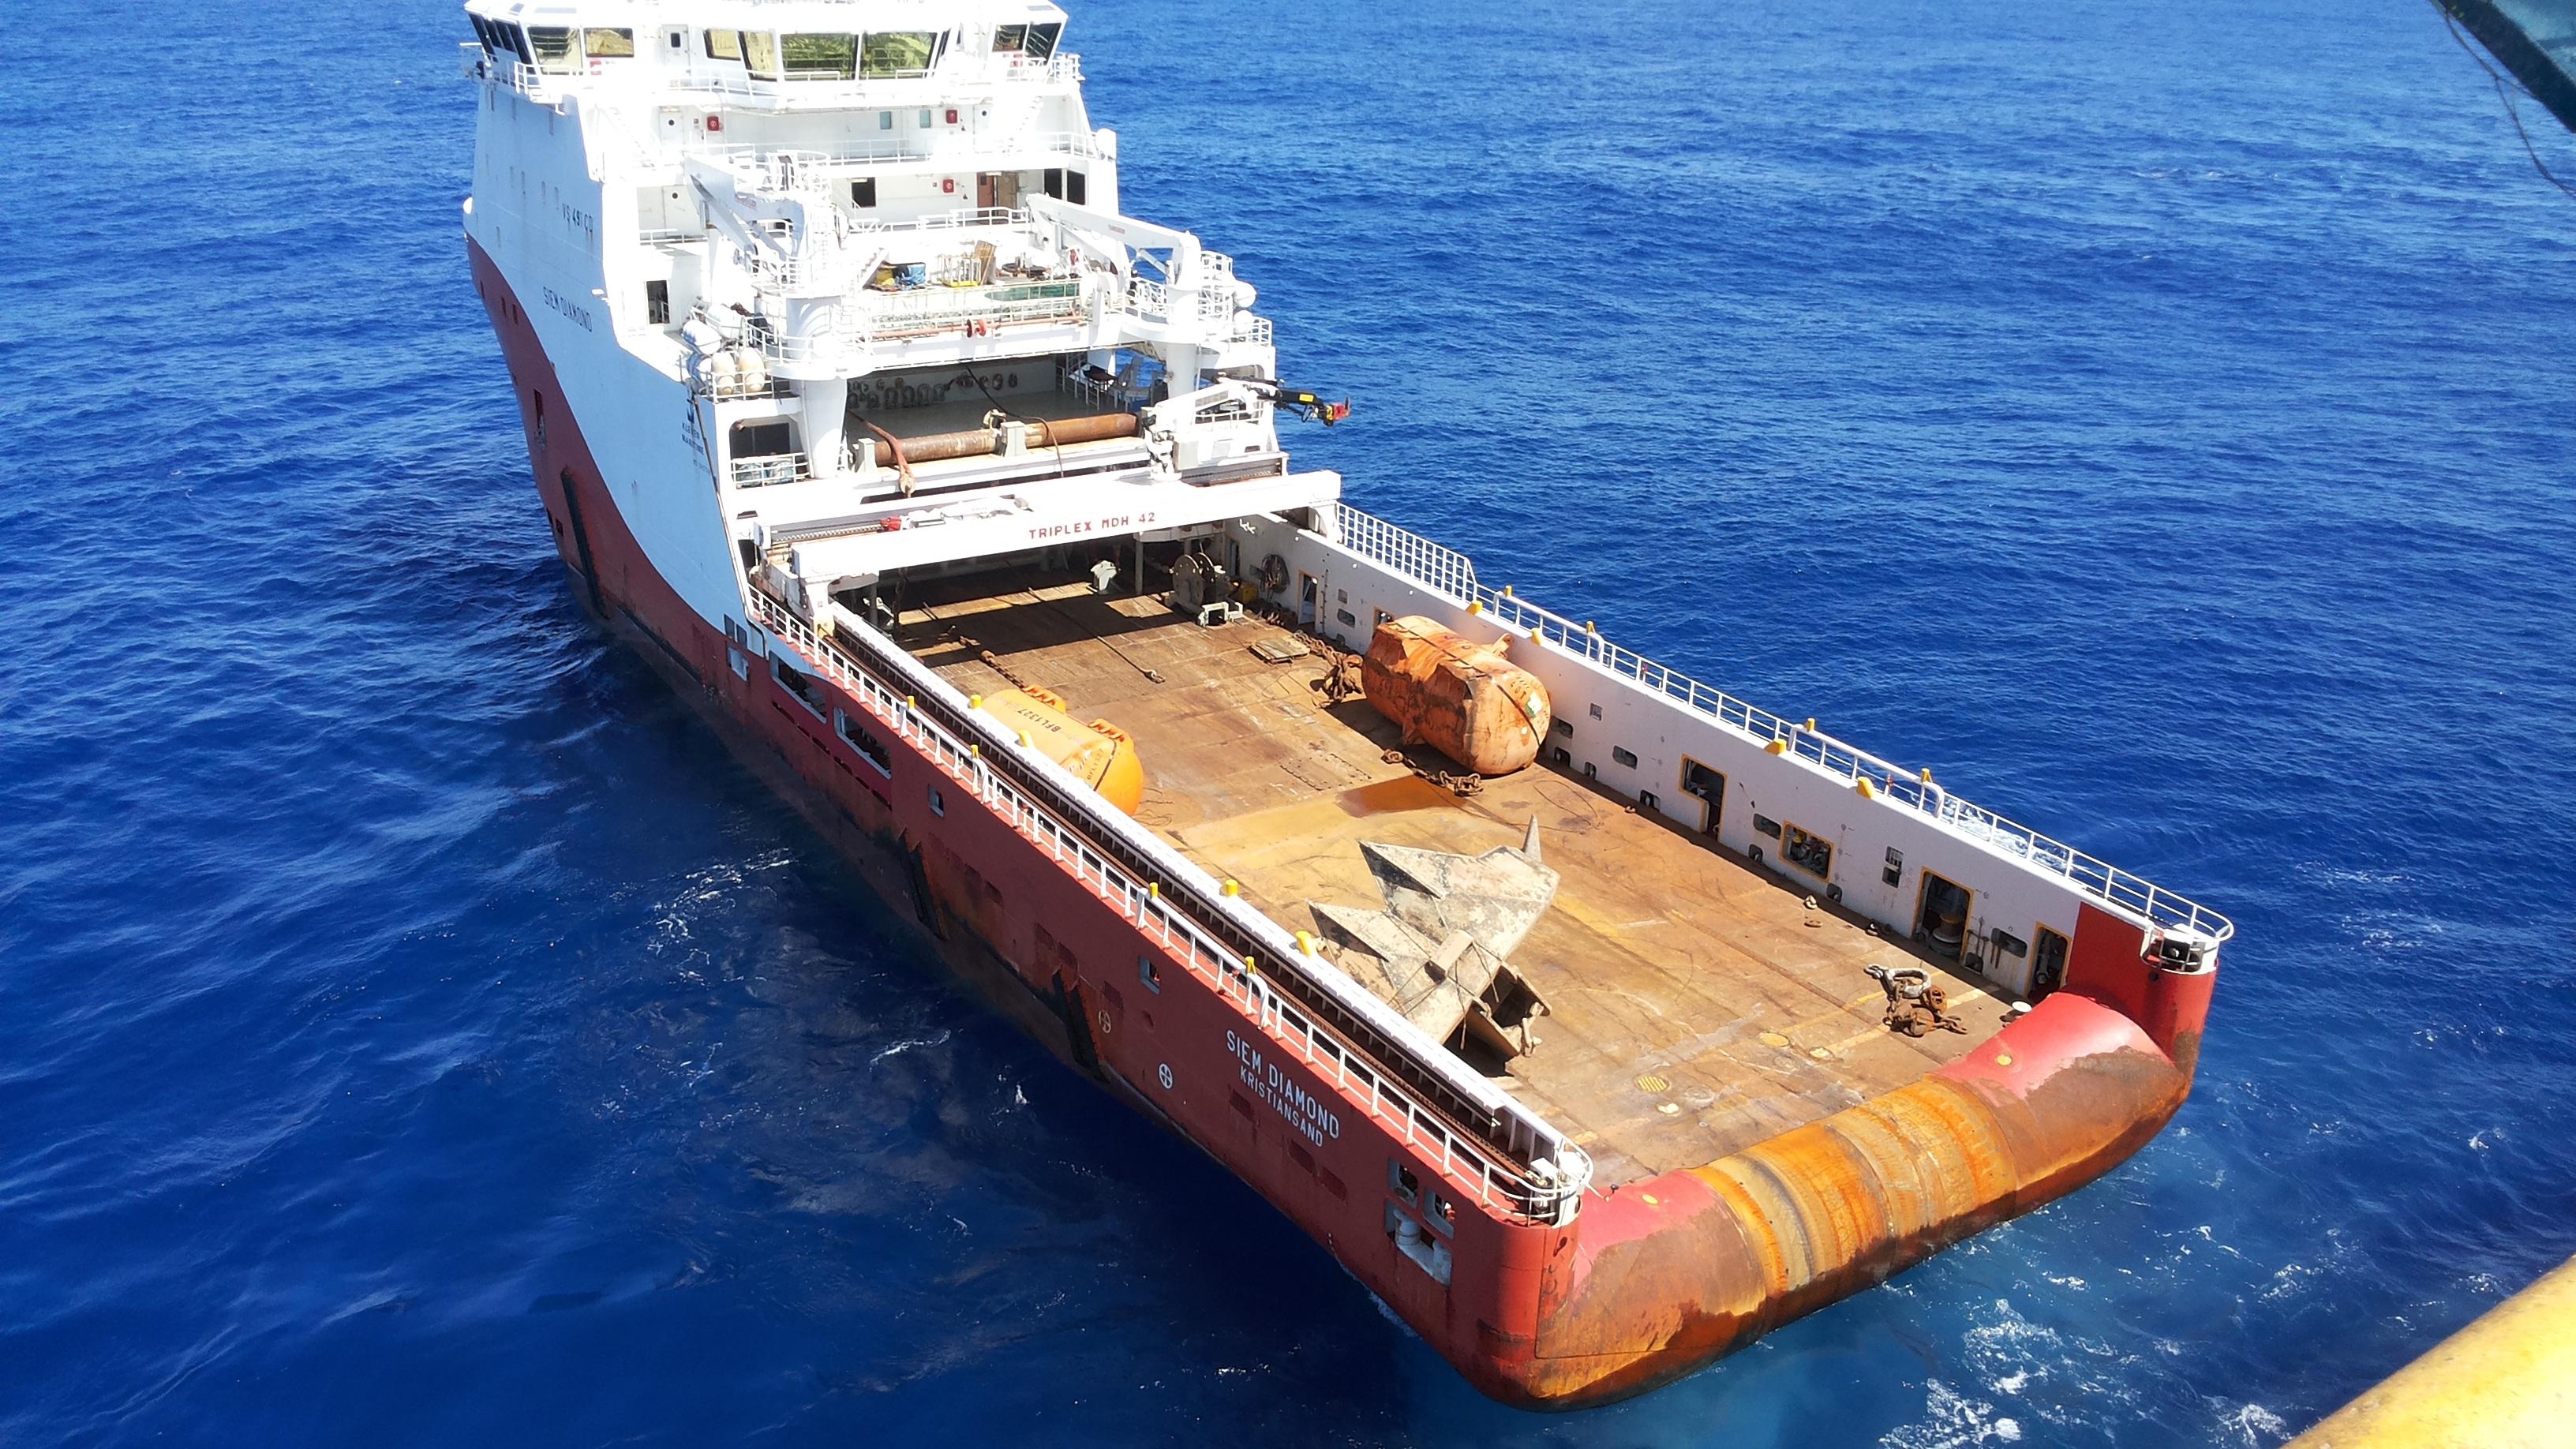
sea, boat, ship, vehicle, cargo ship, channel, tugboat, watercraft, oil, tug, container ship, passenger ship, freight transport, oil tanker, naval architecture, tank ship, bulk carrier, floating production storage and offloading, anchor handling tug supply vessel, platform supply vessel, roll on roll off